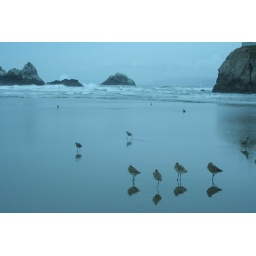
The birds in the blue